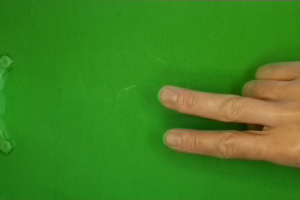
Label: scissors